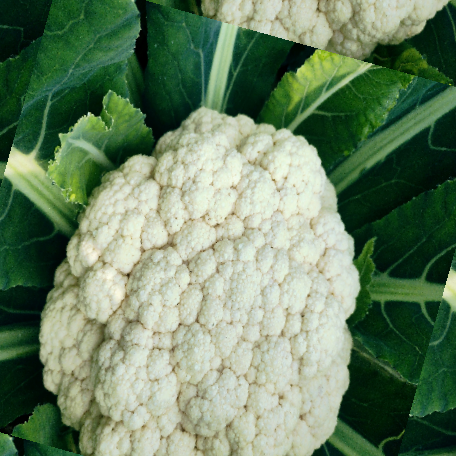
Label: Disease Free